Baba Faqir Chand

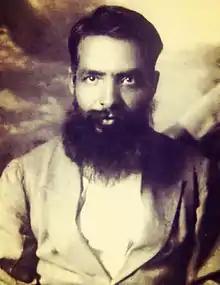
Faqir Chand near the end of 1918 upon returning to India from Baghdad (where he was posted during World War I)

Baba Faqir Chand was born on 18 November 1886 in village of Panjhal, located in the Hoshiarpur district of Punjab, India. He was brought up in a poor Hindu Brahmin family, and his father was a policeman. As a result, he sought relief in worship of God (Bhakti). At young age, against his family traditions, he became non-vegetarian for some time. Later, his repentance and prayers took him to Radha Soami Mat through a divine vision of Data Dayal Shiv Brat Lal Ji Maharaj. He initiated Faqir Chand into Radha Soami Mat and gave him a book, "Saar Vachan", written by Shiv Dayal Singh the founder of Radha Soami Mat. He soon found that the book's positions on various religious movements were contrary to his own impressions and beliefs. However, because of his unshakable faith in Data Dayal Ji he took a vow and honestly followed the path shown by his guru. Faqir Chand started delivering discourses (Satsang) to his followers only after Shiv Brat Lal died. Among these discourses was his experienced belief that the images and visions (including holy forms, colors and lines, etc.) that seemed to appear to his followers during meditation were only Maya or illusions and did not represent truths as such.